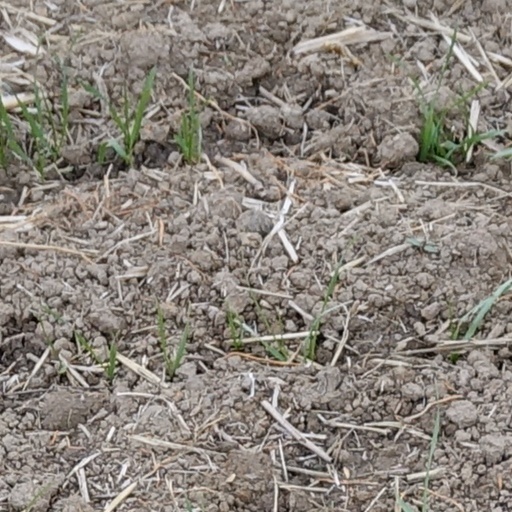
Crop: wheat